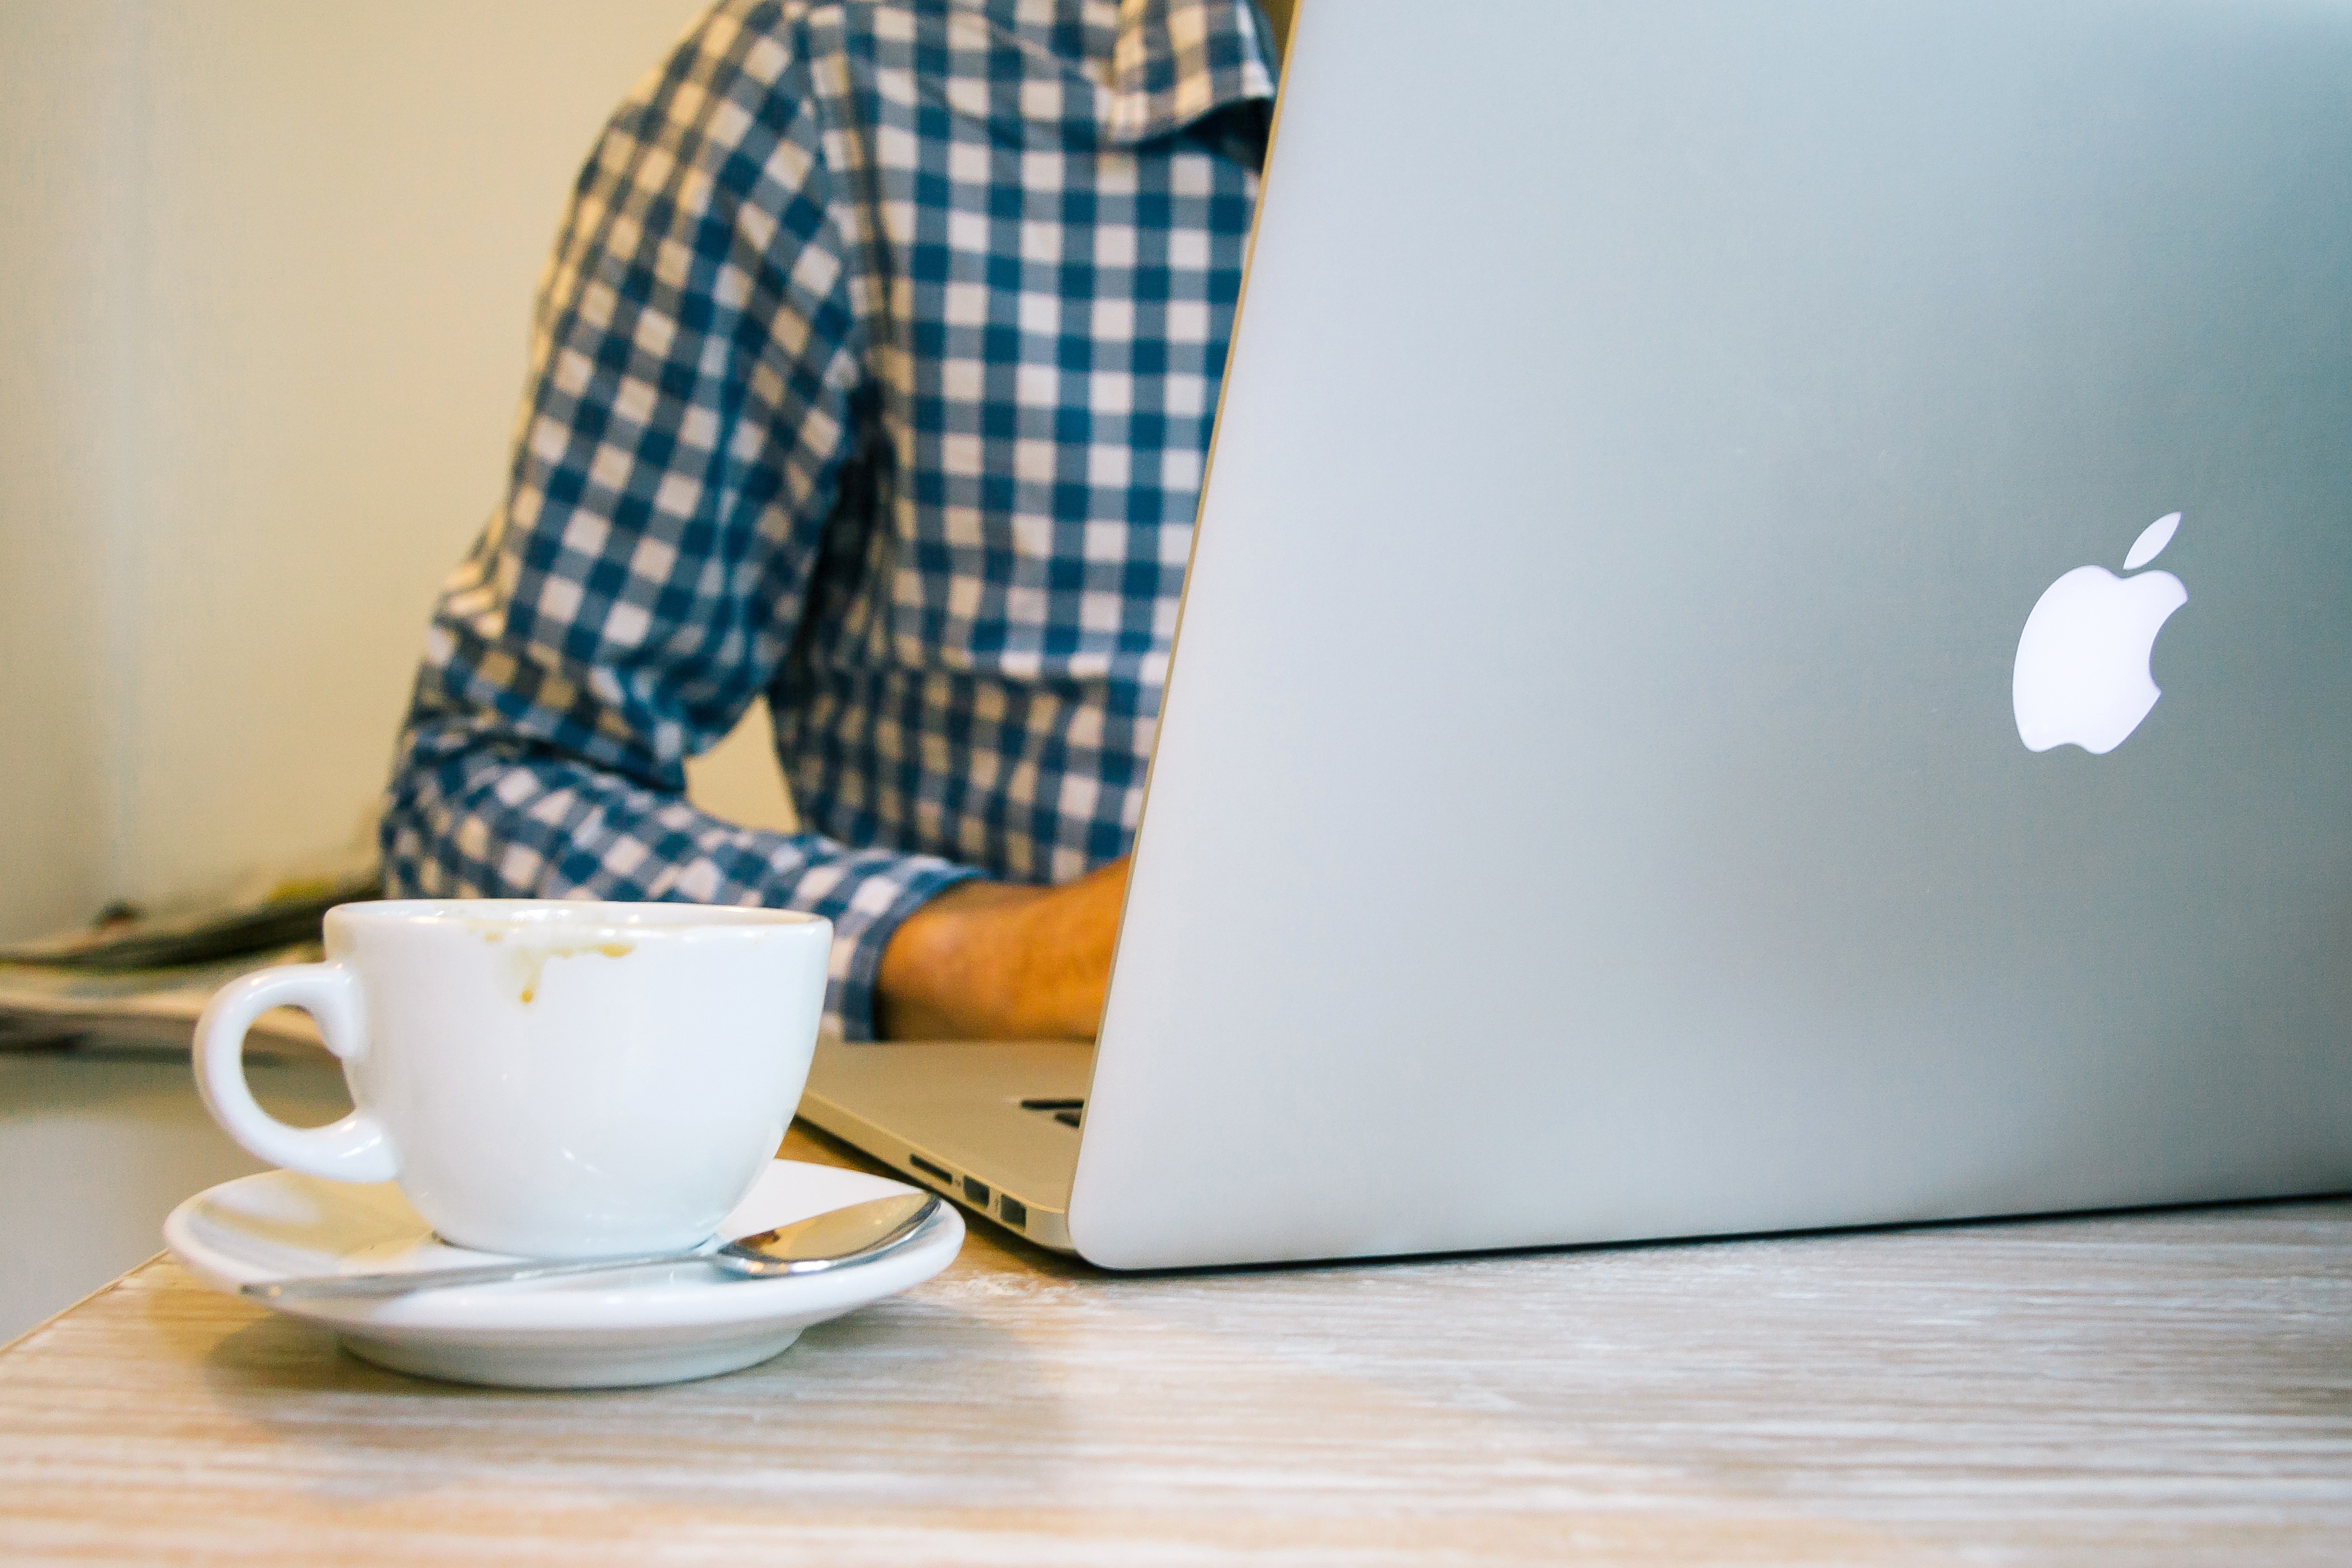
laptop, notebook, computer, macbook, mobile, hand, screen, apple, man, table, cafe, coffee, technology, cup, internet, touch, tablet, office, communication, gadget, drink, blue, business, electronic, device, retina, design, display, digital, media, pro, information, interface, online, computing, touching, organizer, communicator, icloud